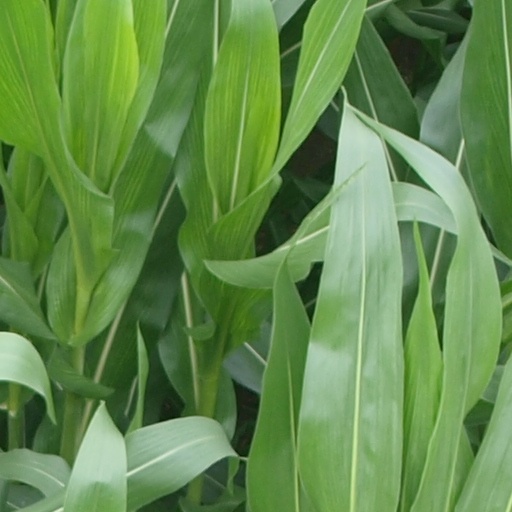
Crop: maize; corn